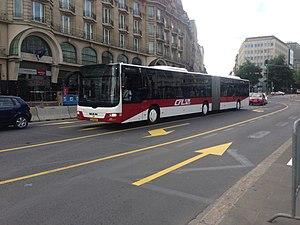
Le service d'autobus des CFL désigne les lignes d'autobus et d'autocars exploitées par la Société nationale des chemins de fer luxembourgeois avec ses propres véhicules.